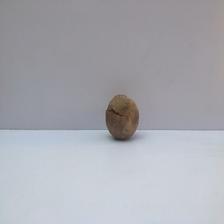
Size: Spoiled